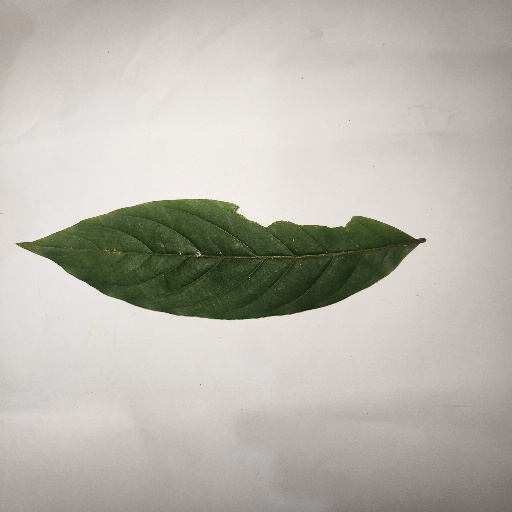
Species: HariTaki
Leaf condition: Shot Hole